Embarrassing Bodies

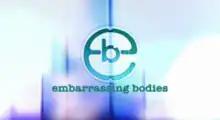
Current opening title sequence introduced in 2010

Embarrassing Bodies (formerly Embarrassing Illnesses) is a British BAFTA Award-winning medical reality television programme broadcast by Channel 4 and made by Maverick Television since 2007. In 2011, an hour-long live show was introduced, "Embarrassing Bodies: Live from the Clinic", which makes use of Skype technology. Various spin-offs have been produced in relation to the programme to target different patients, such as "Embarrassing Fat Bodies" and "Embarrassing Teenage Bodies". The series' basic premise involves members of the public with a wide variety of medical conditions consulting the show's doctors for advice; in some cases, cosmetic or corrective surgery has been offered and undertaken to treat patients with more severe or noticeable ailments.